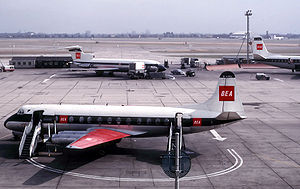
British European Airways / Anvendte flytyper
Tre fly fra BEA i Heathrow i 1964. I forgrunden en Vickers Viscount, til højre i baggrunden en Vickers Vanguard, til venstre i baggrunden en Hawker Siddeley Trident.
British European Airways eller British European Airways Corporation var et britisk flyselskab, som eksisterede fra 1946 til 1974. Flyselskabet havde flyvninger på europæiske og nordafrikanske ruter fra større lufthavne i Stobritannien som London, Manchester, Edinburgh, Belfast og Glasgow. BEA ophørte i 1974, da virksomheden blev fusioneret med British Overseas Airways Corporation for at danne det nye flyselskab British Airways. BEA havde sit hovedkvarter i BEAline House i Ruislip i Hillingdon i London.